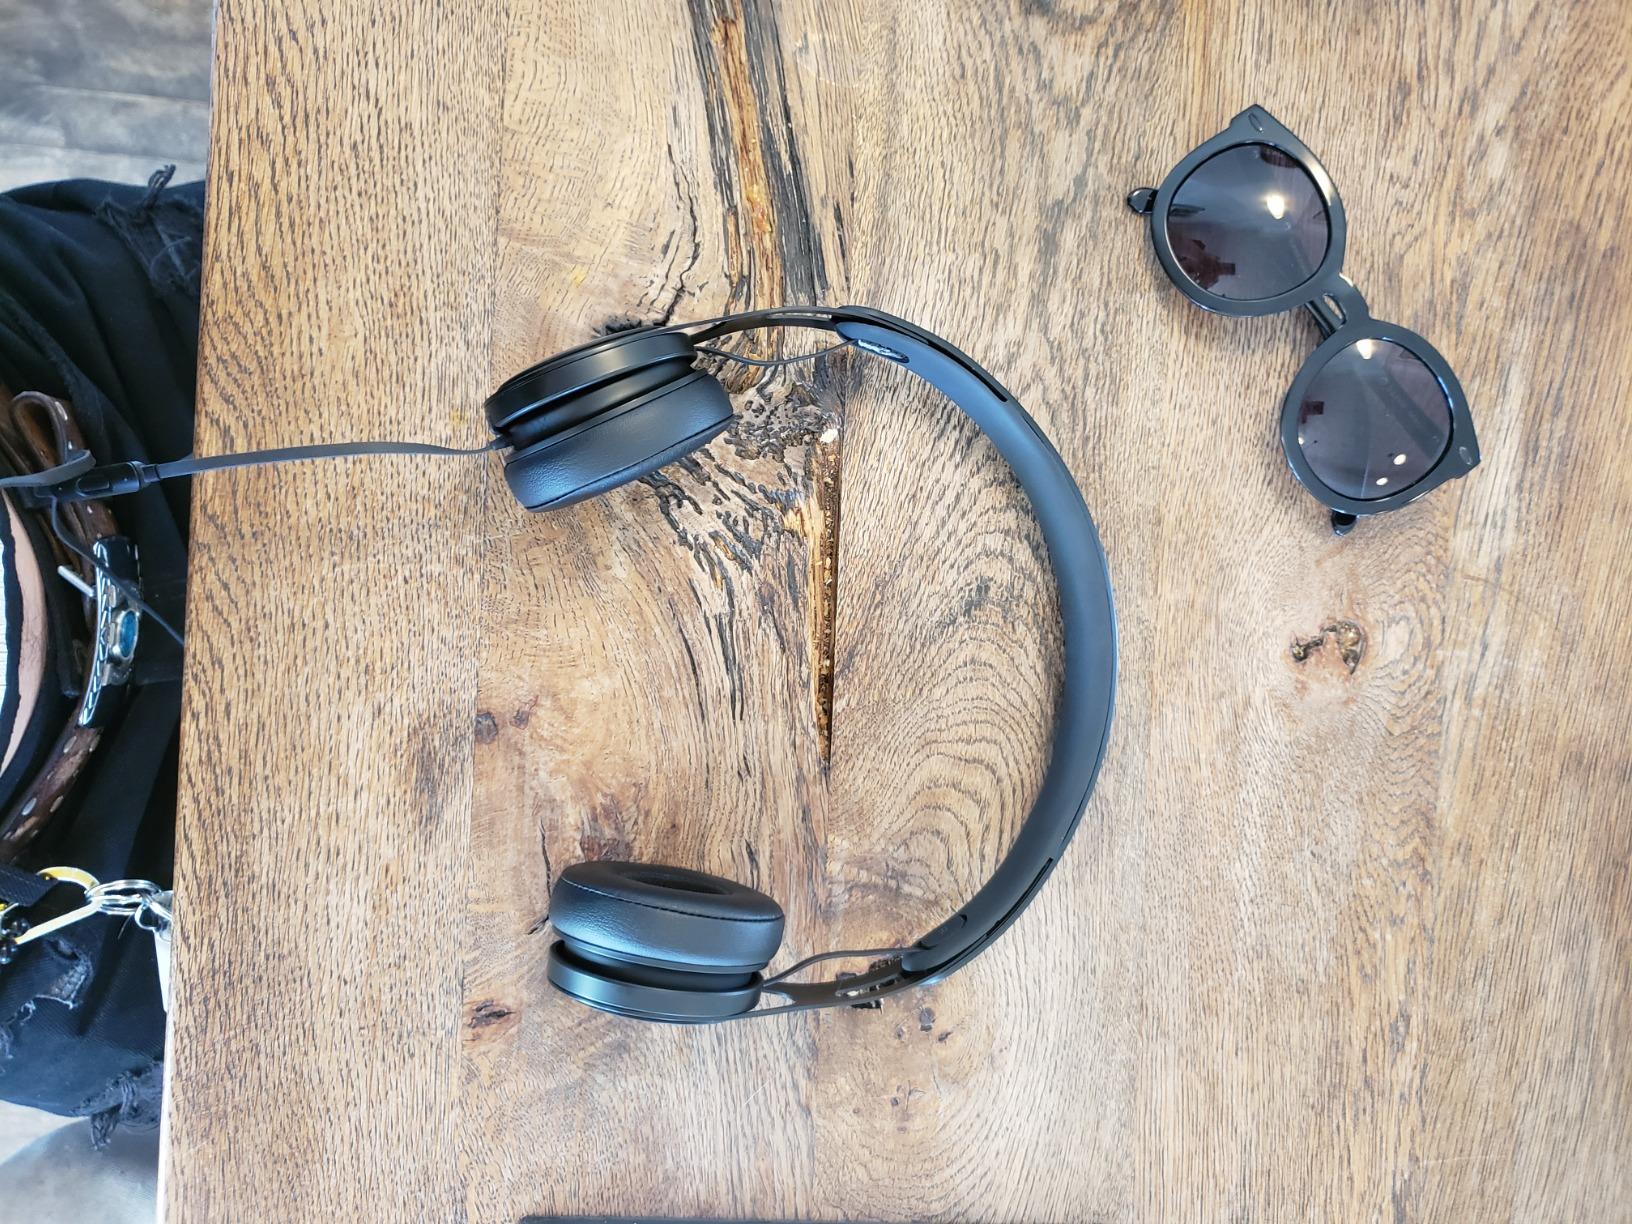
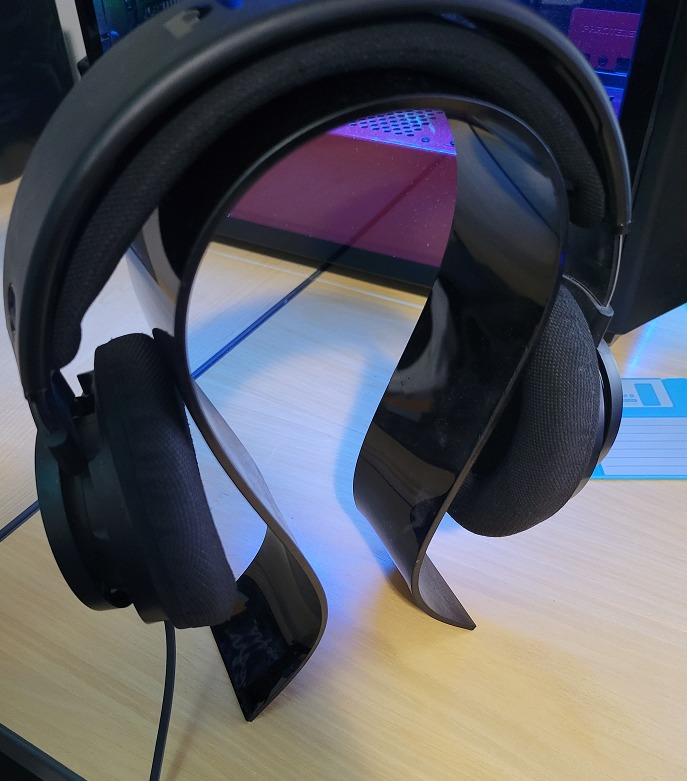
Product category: headphones
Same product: no